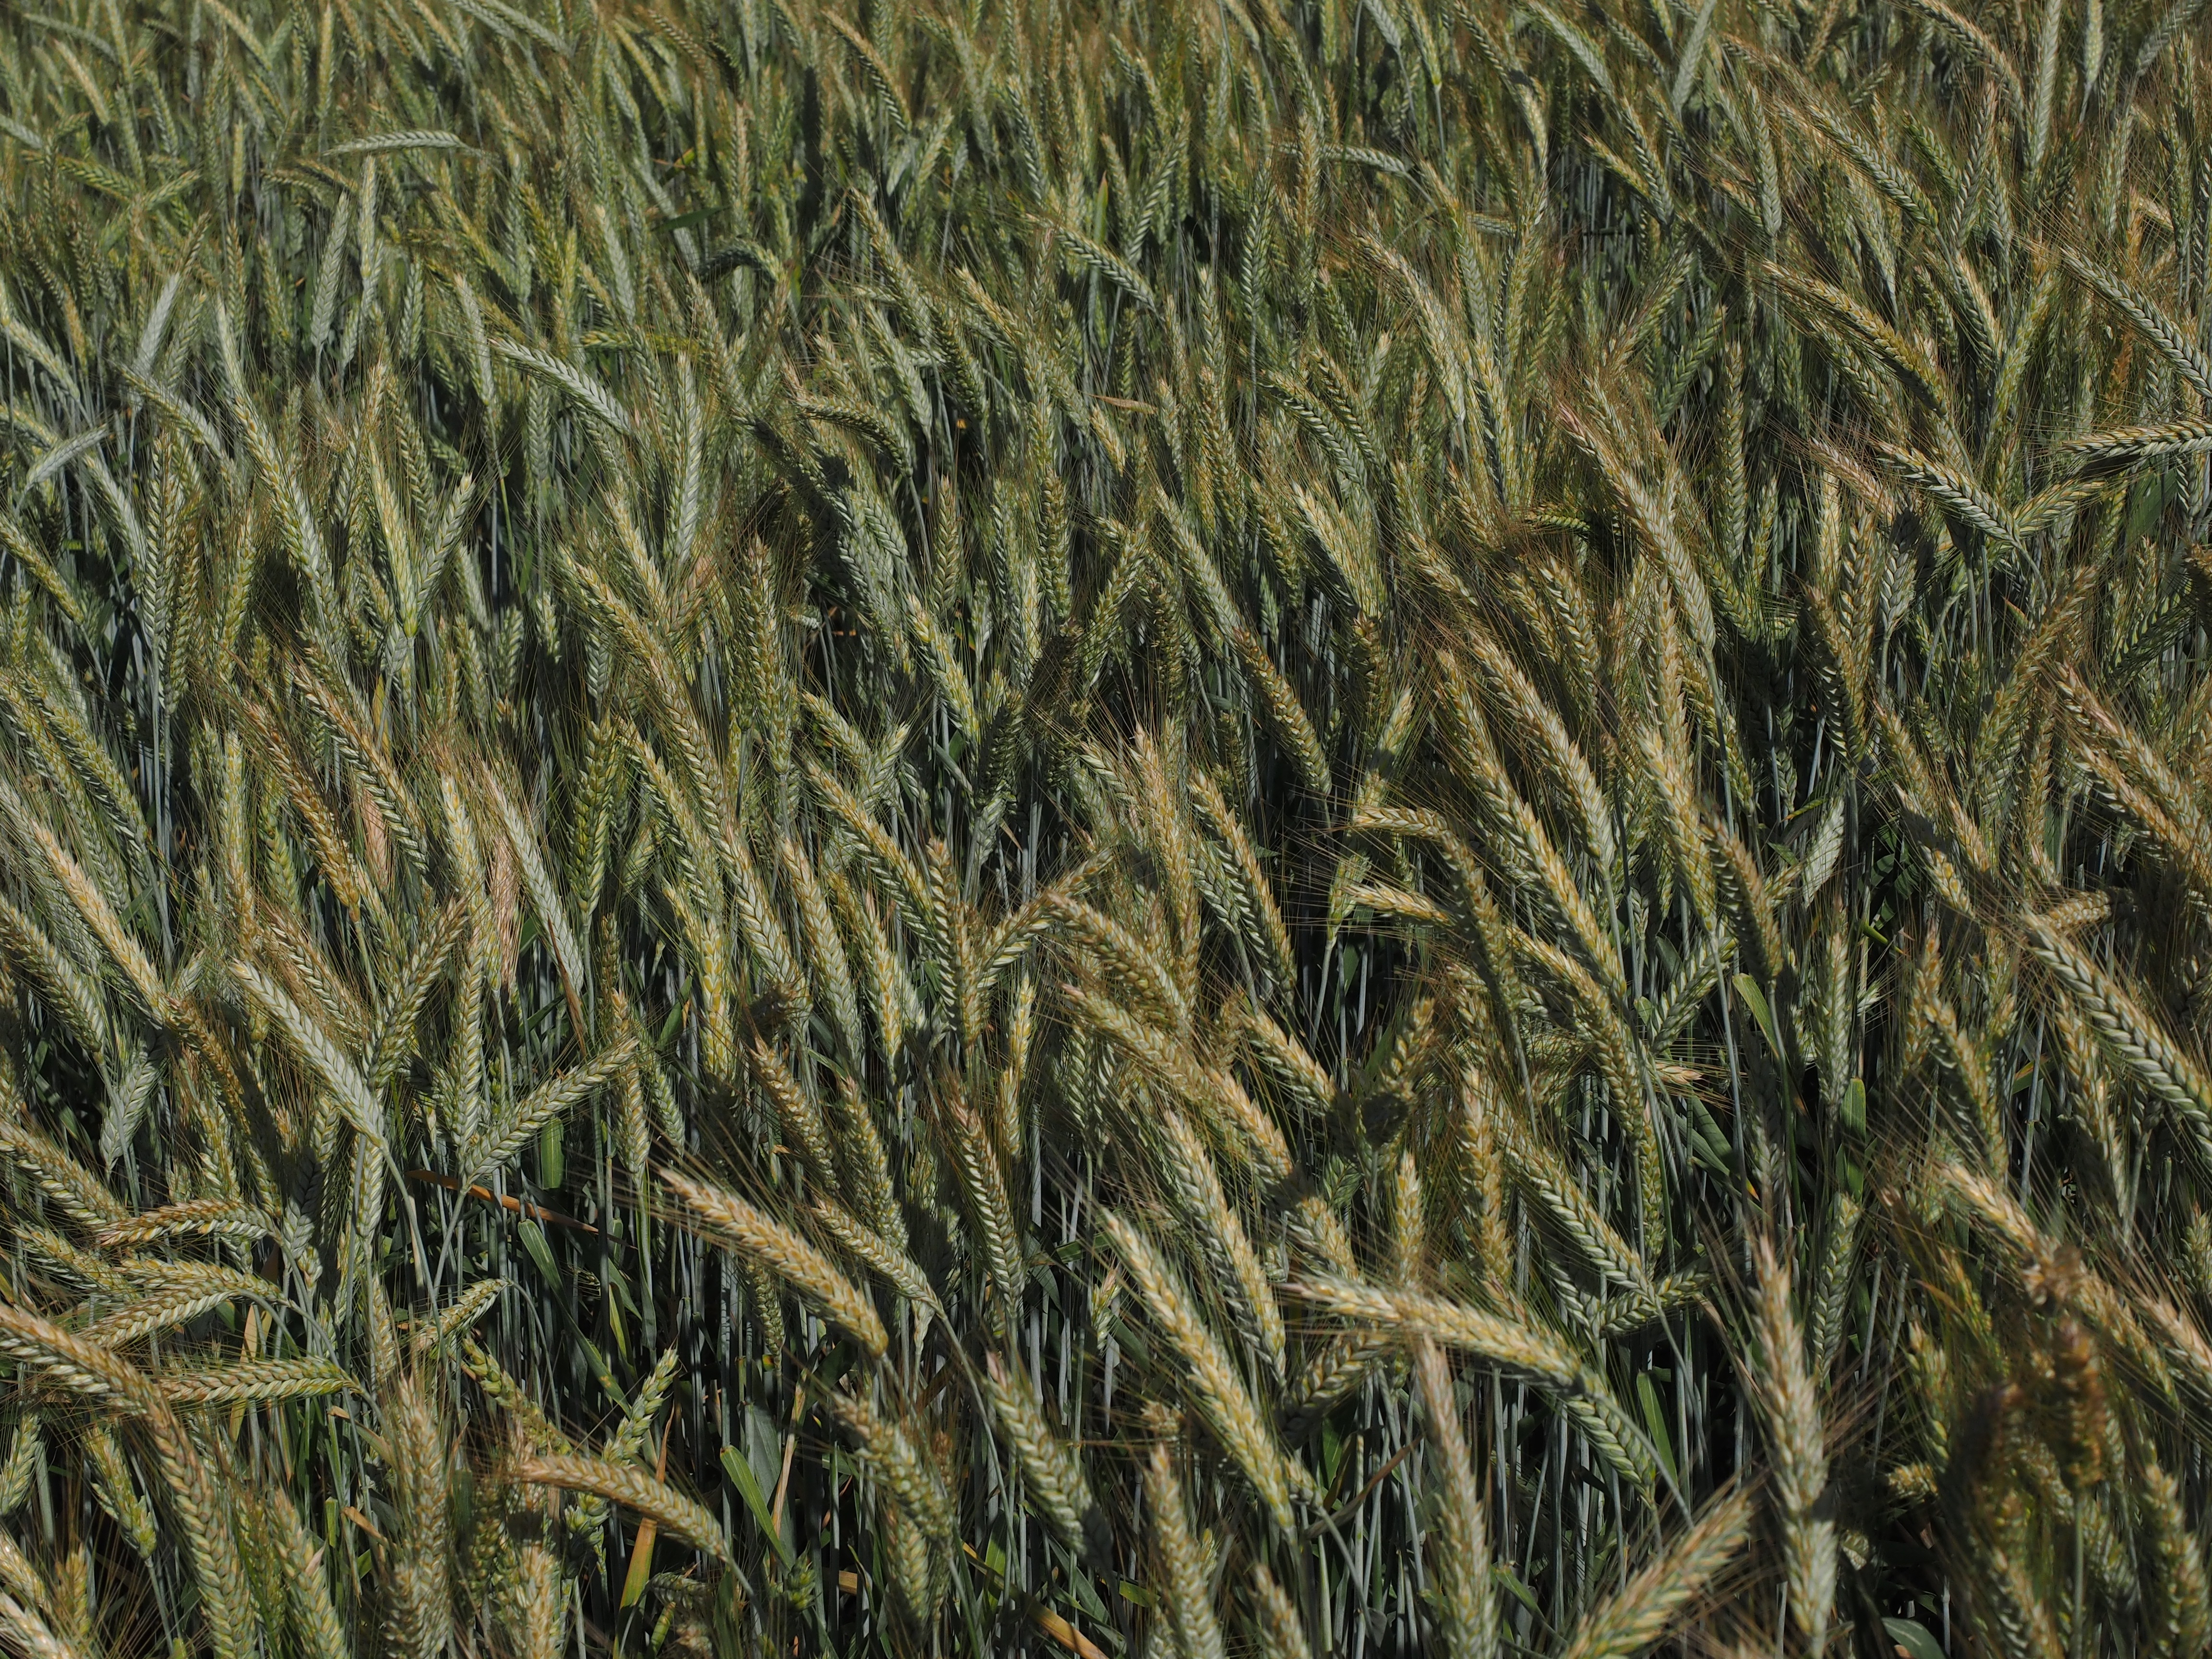
grass, plant, field, barley, wheat, grain, food, crop, ear, agriculture, spike, cereal, rye, cereals, poaceae, licorice, flowering plant, barley field, nourishing barley, hordeum vulgare, triticale, hordeum, grass family, land plant, phragmites, einkorn wheat